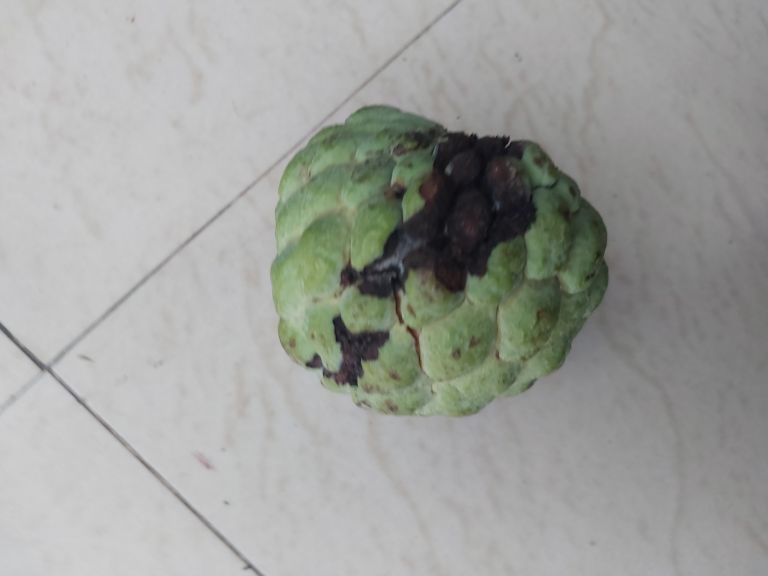
Disease label: Diplodia Rot